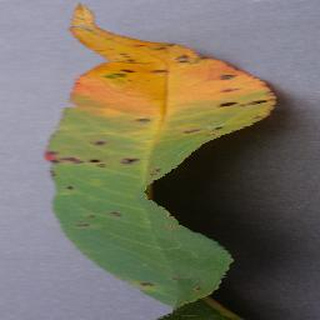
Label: peach_bacterial_spot